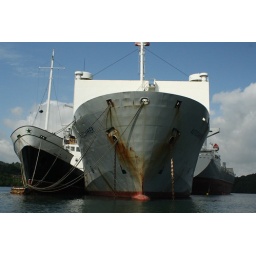
ships in the river